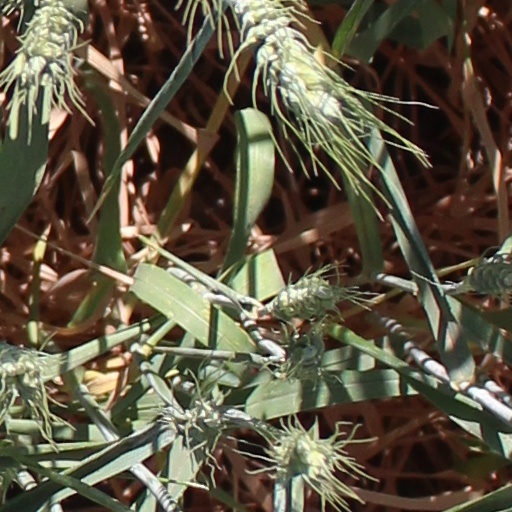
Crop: wheat